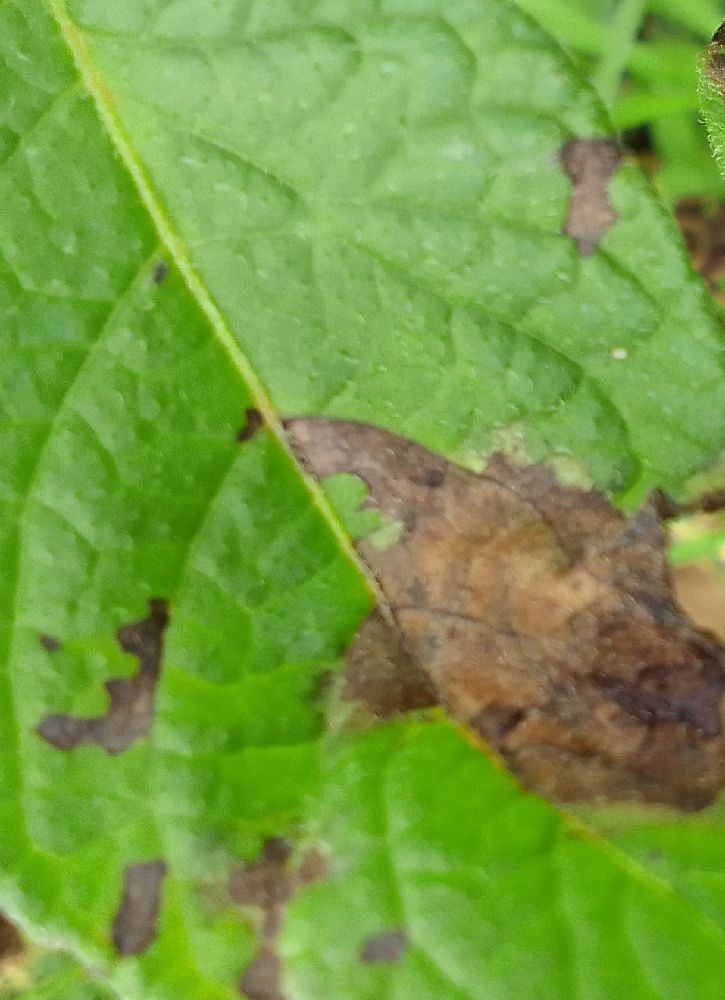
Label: Late blight